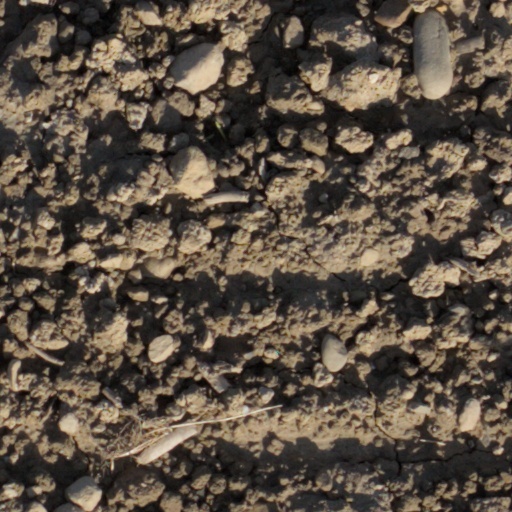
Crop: wheat